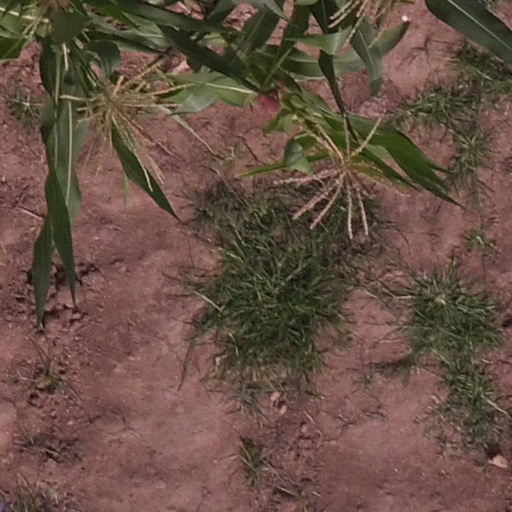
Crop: maize; corn